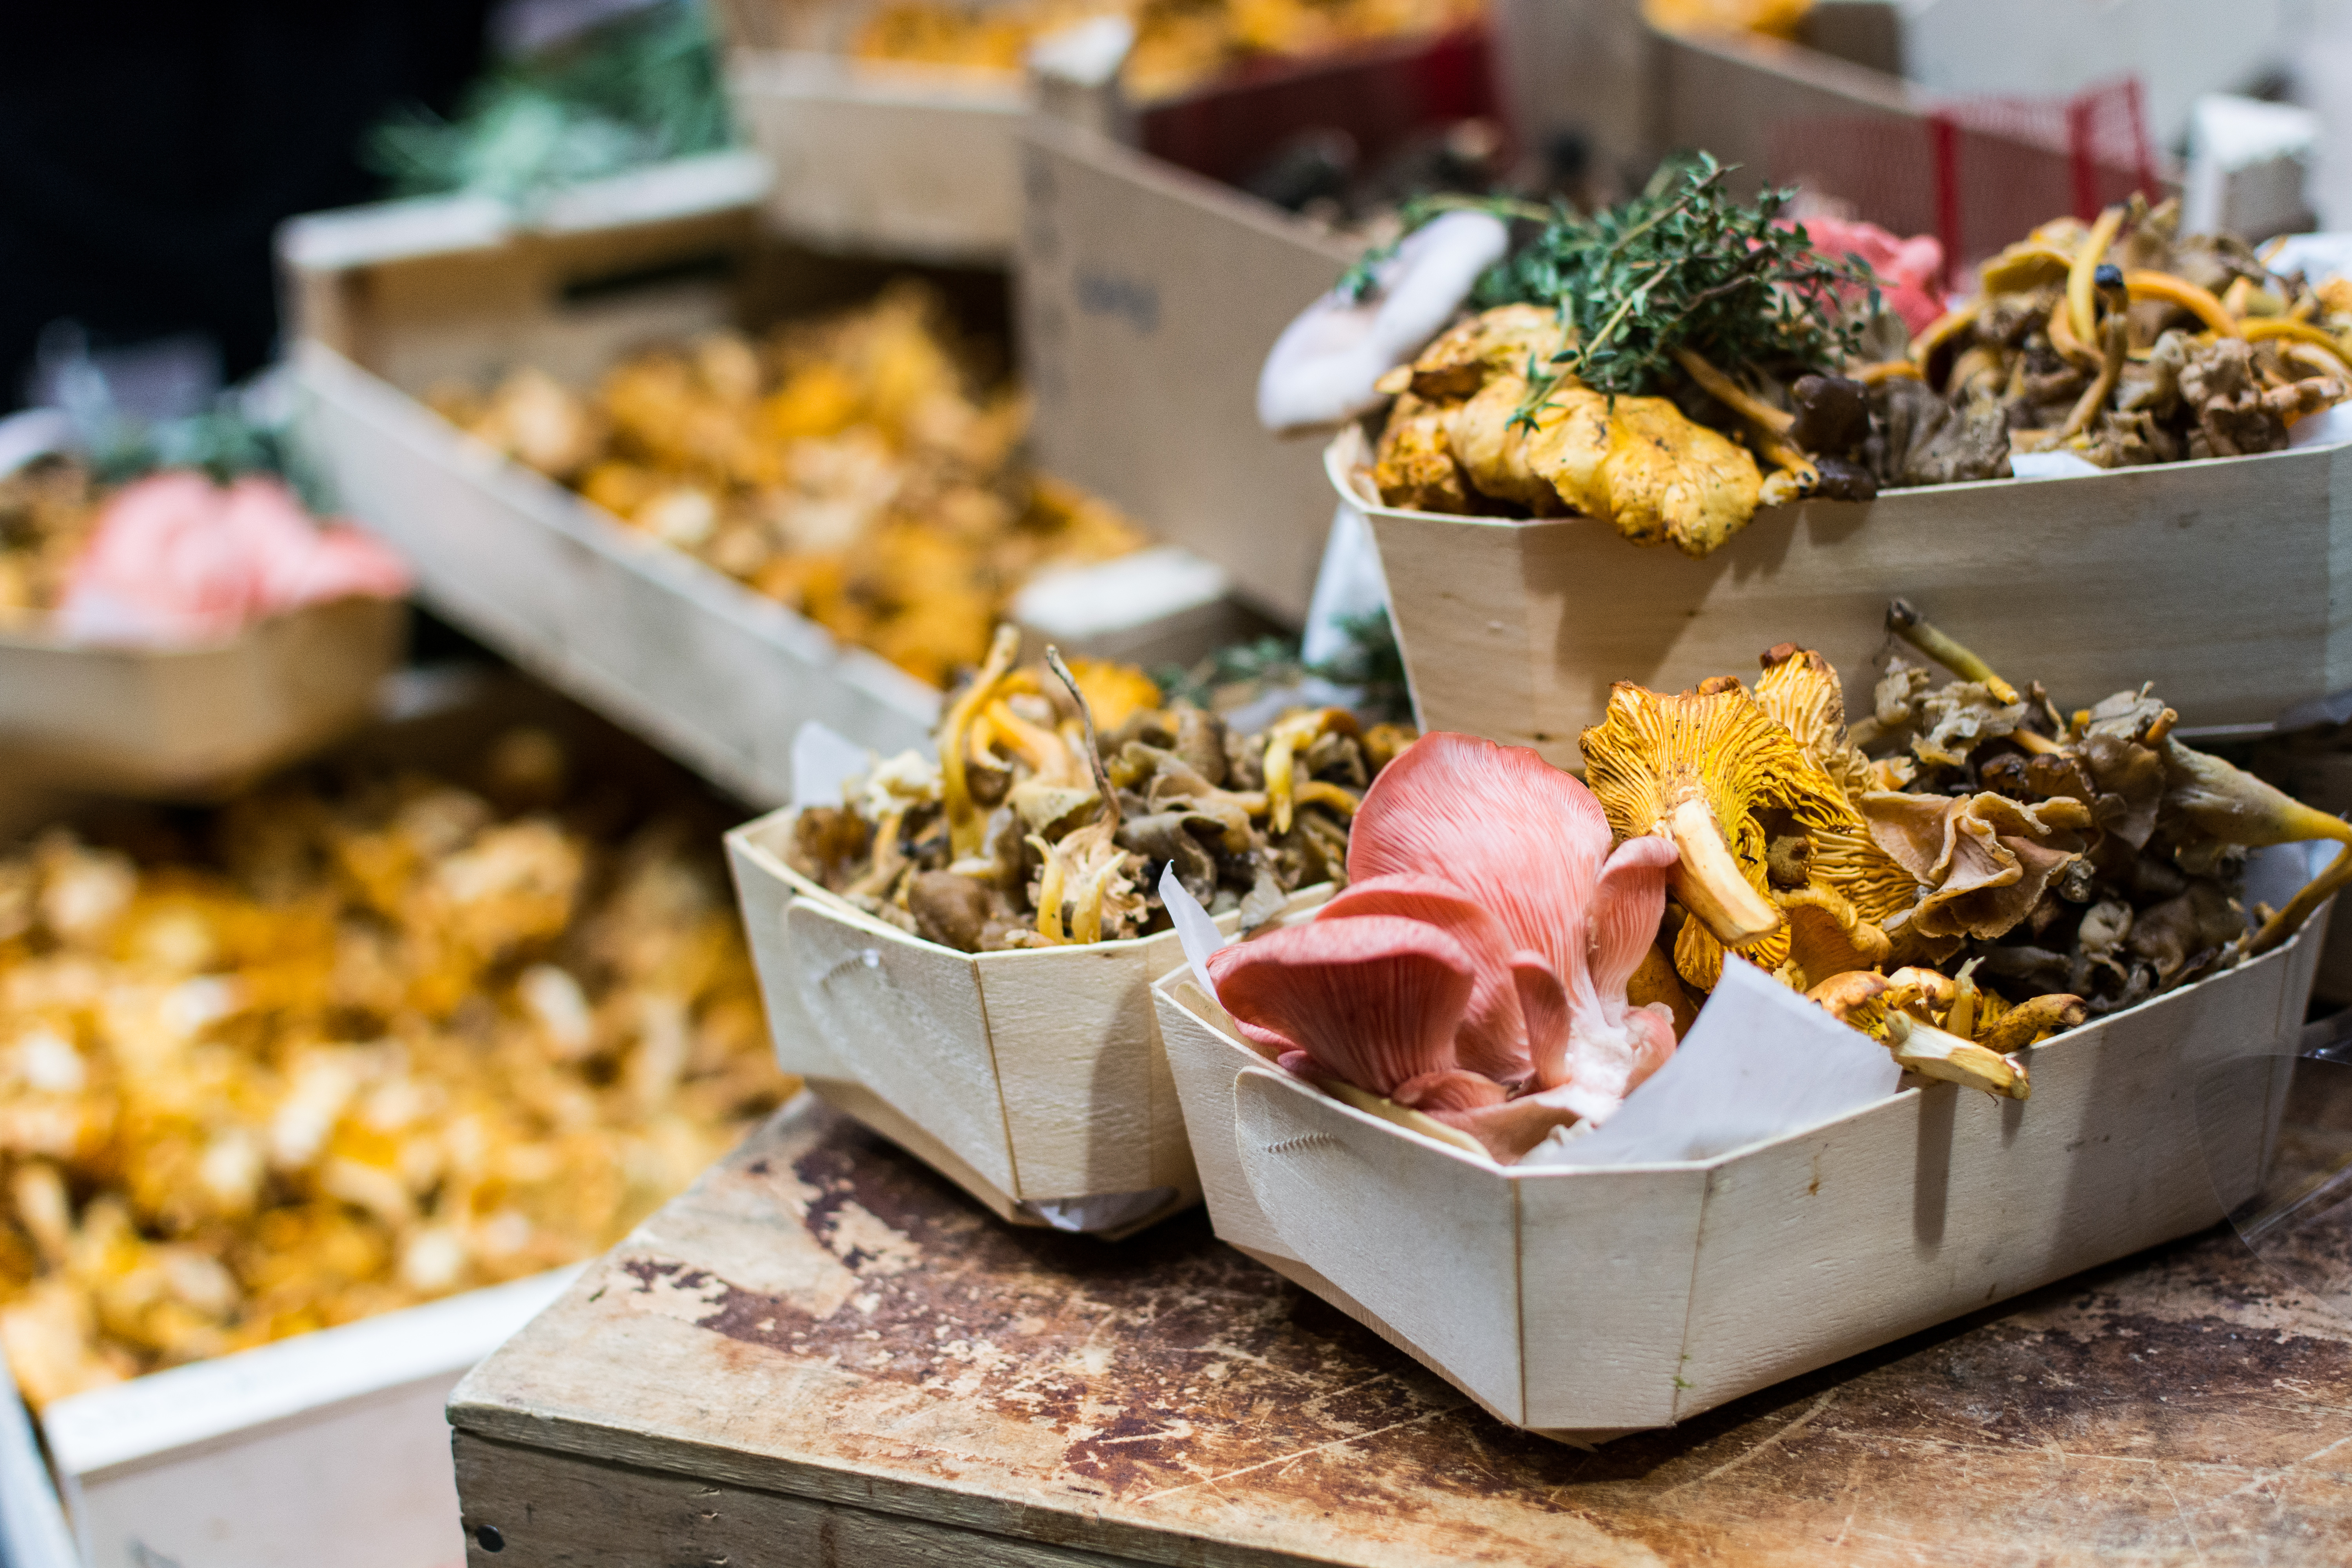
food, dish, cuisine, delicacy, street food, ingredient, meal, produce, market, seafood